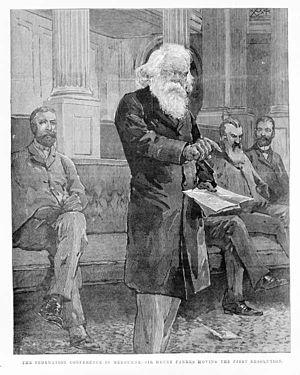
Henry Parkes est un homme politique australien qui fut surnommé le « père de la fédération » pour le rôle primordial qu'il joua dans la création de la fédération australienne.